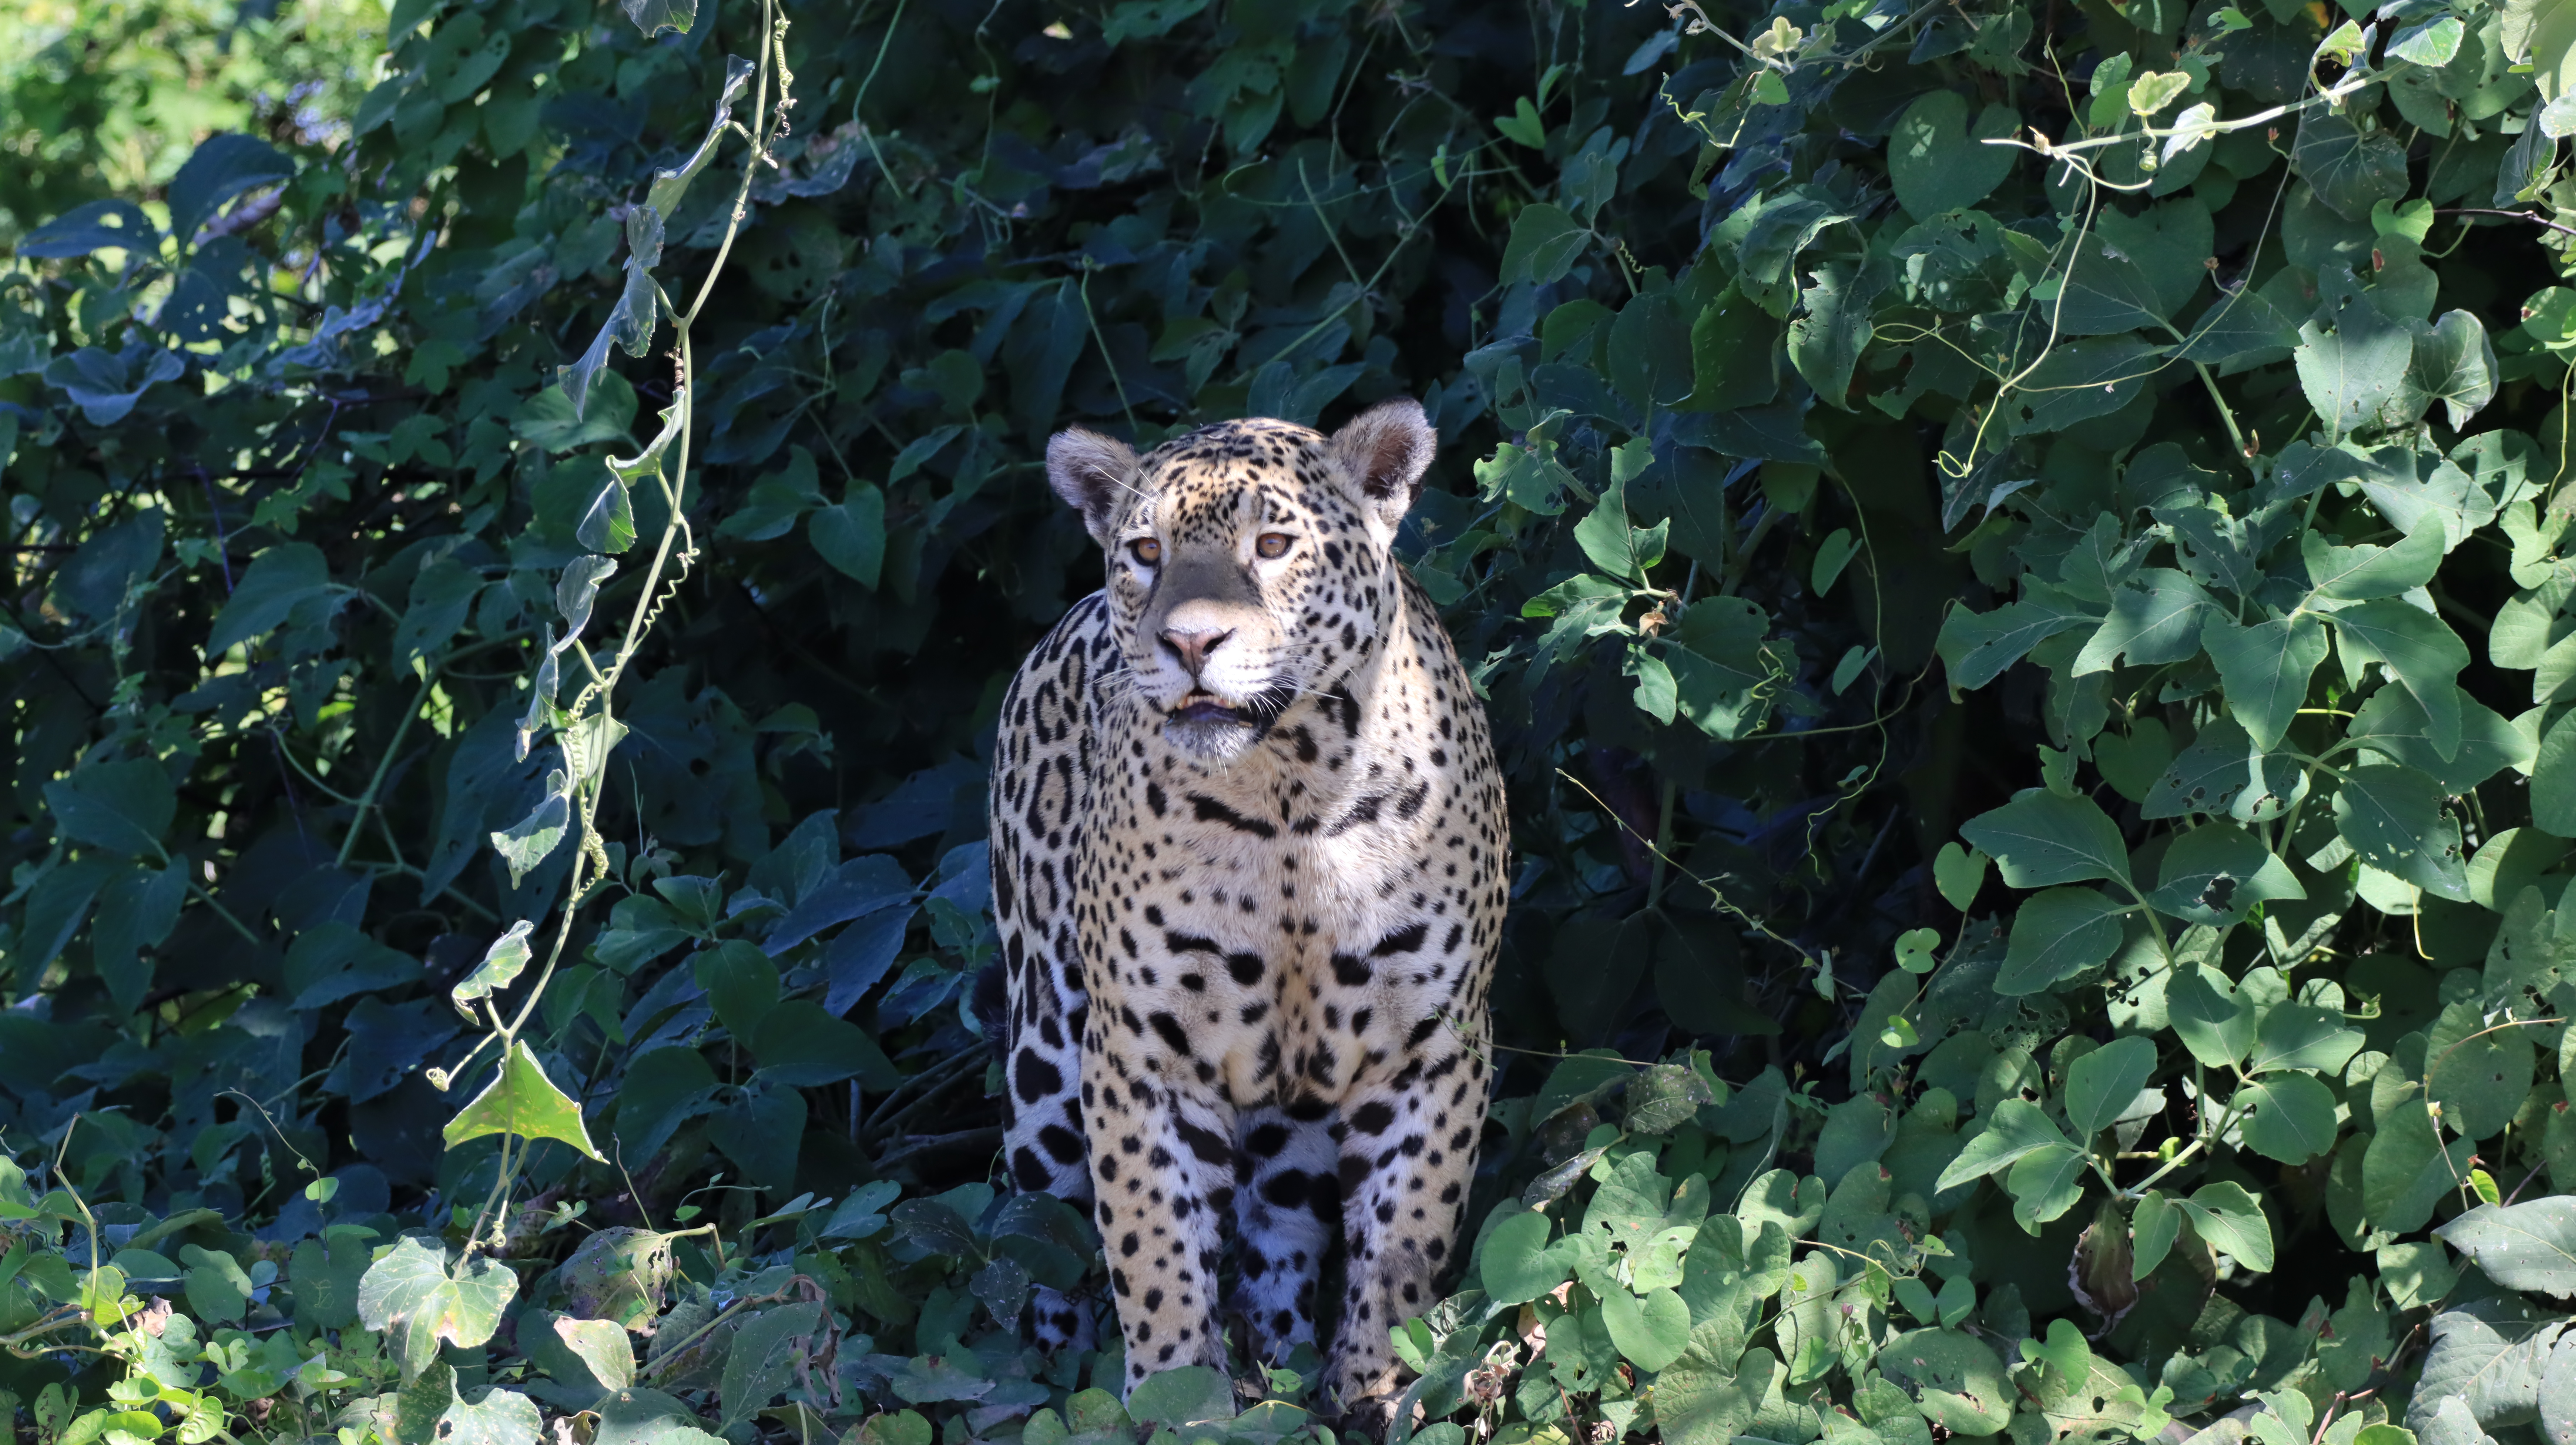
Jaguar: Marcela